Ignaz Seipel

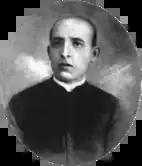

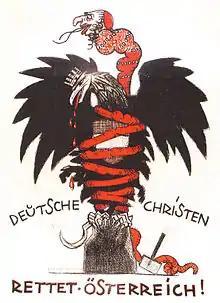

The son of a Viennese carriage driver, Seipel graduated from an academic high school in Vienna in 1895, then studied Catholic theology at the University of Vienna. He was ordained a priest on 23 July 1899 and received his doctorate in theology in 1903. Seipel was a member or honorary member of numerous Catholic student fraternities.